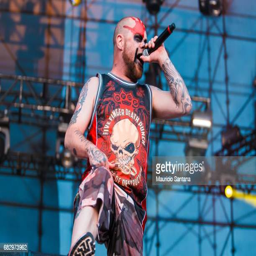
member performs live on stage